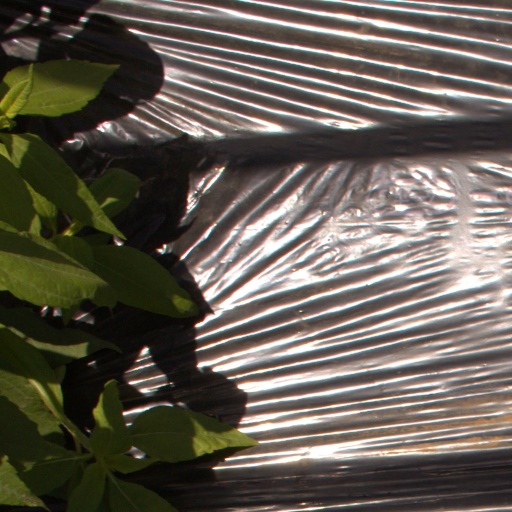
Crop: Jerusalem artichoke